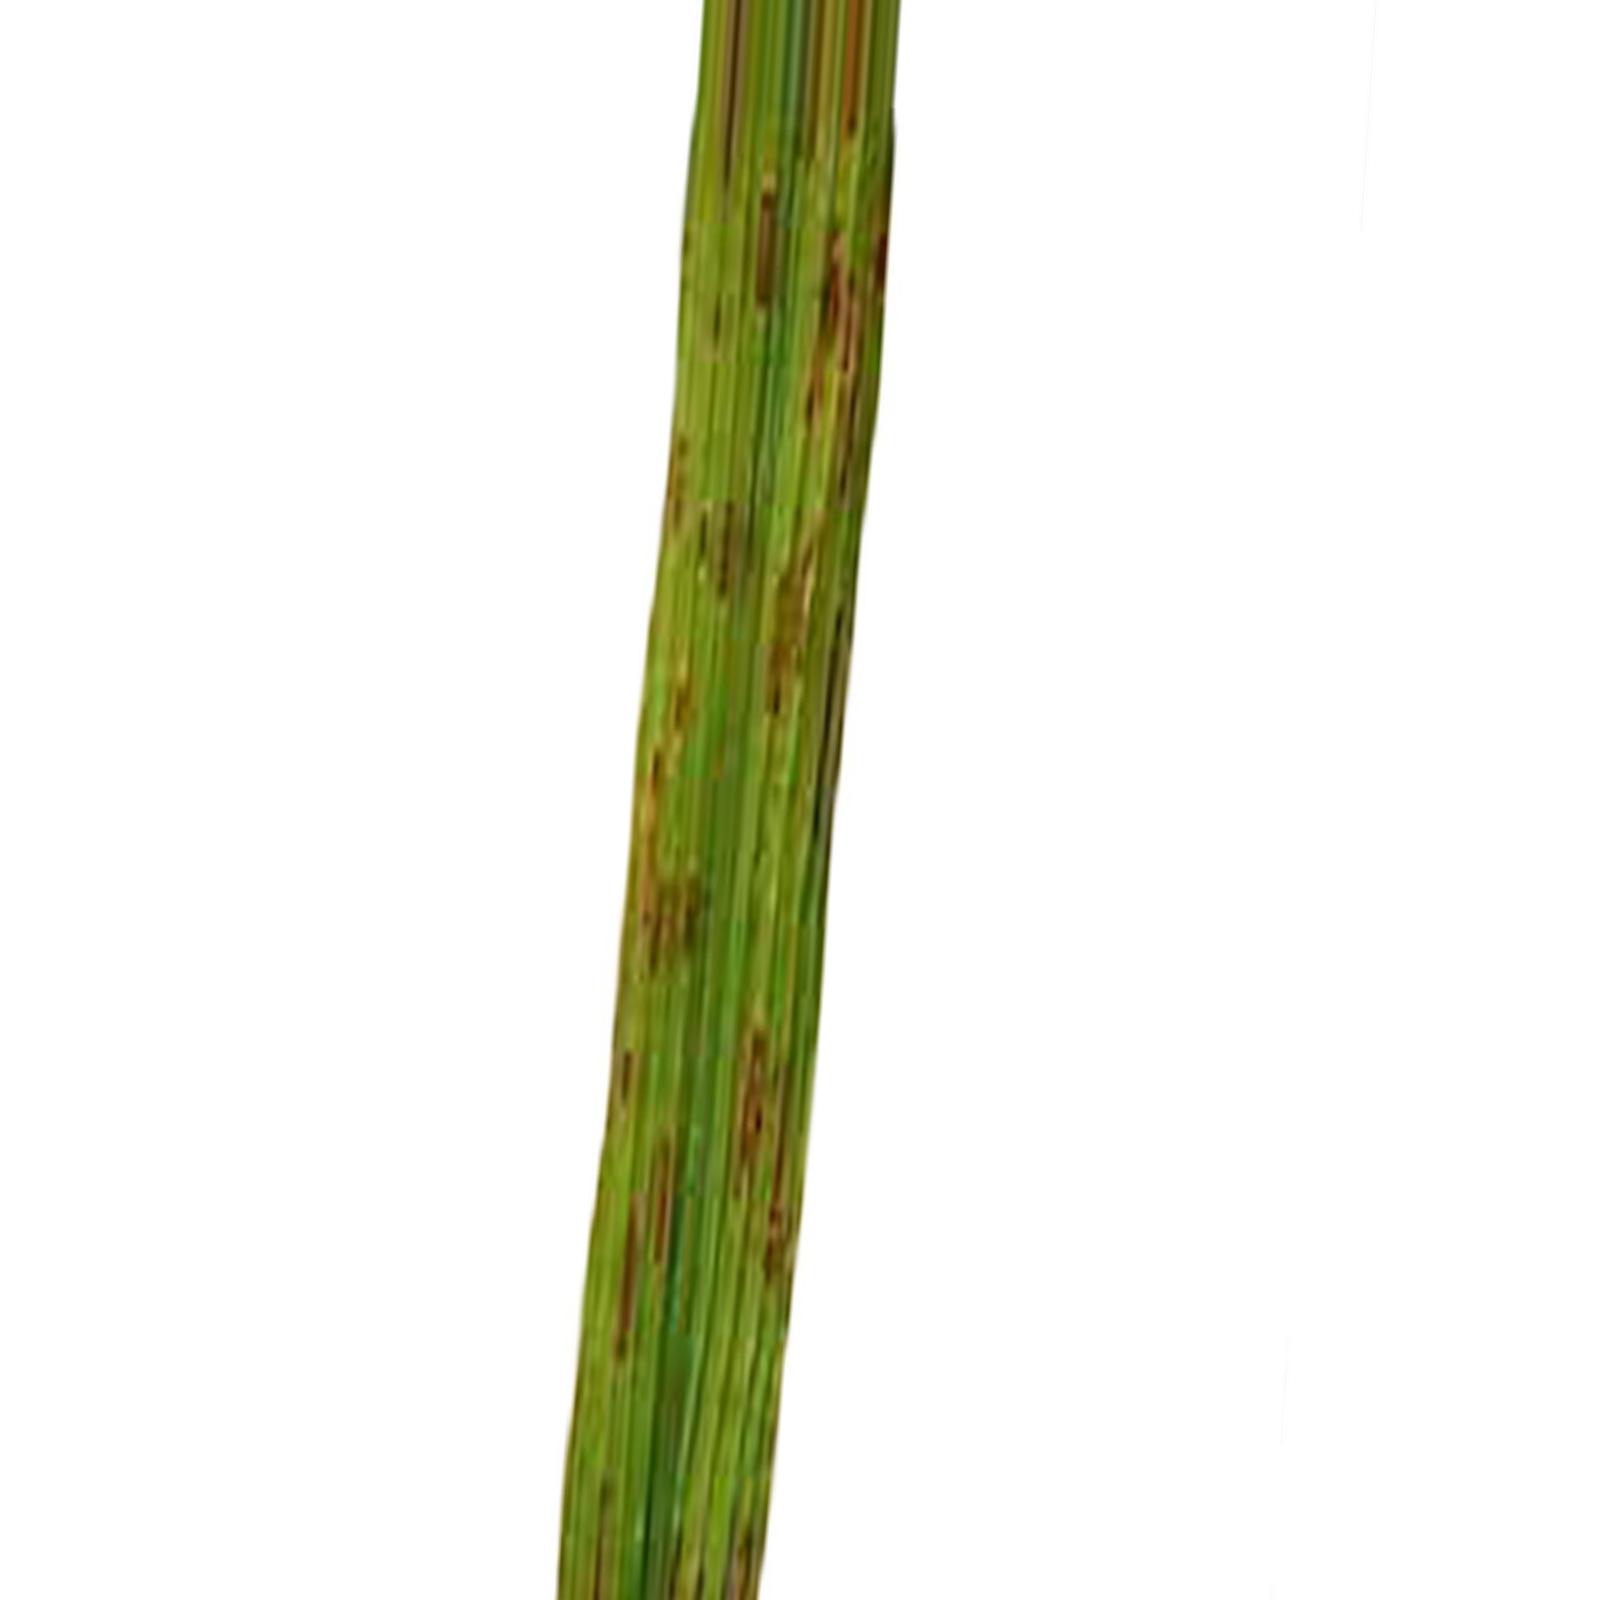
Nhãn: Bệnh Đốm Nâu ( Brown spot )